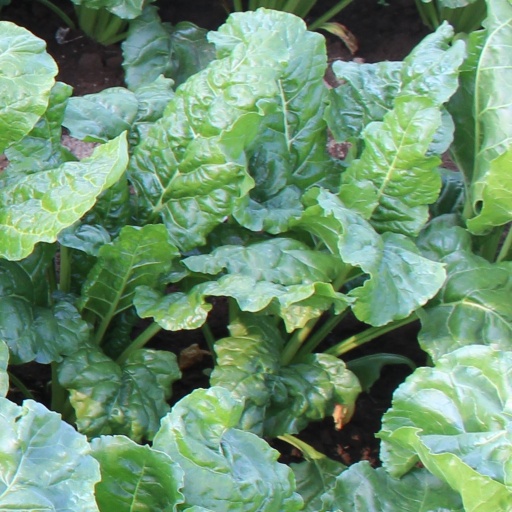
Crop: sugar beet